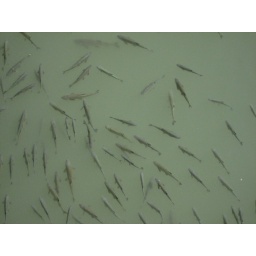
fish in dirty water